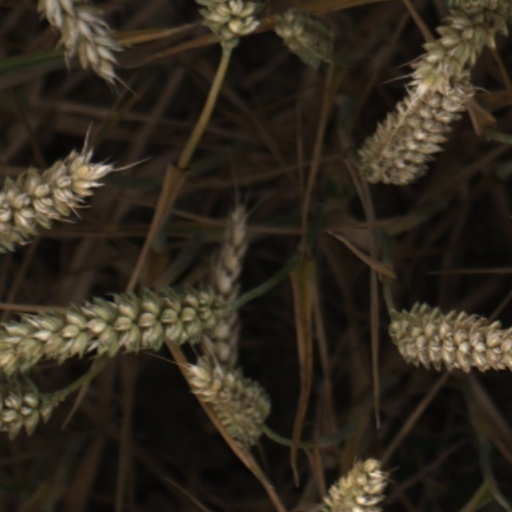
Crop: wheat